Les Brotteaux station

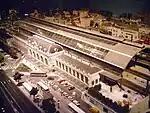
Reconstruction of the current Gare des Brotteaux, at the Musée du train miniature, in Châtillon-sur-Chalaronne

Since 1982, facades, roofs and the salle des pas perdus were classified as monuments historiques. The station closed on 13 June 1983, when the Gare de la Part-Dieu began to be used, because it would have to be renovated (to build new platforms, to solve traffic problems, access and parking of vehicles). While its majestic platform roof was dismantled in 1985. The building for passengers kept its original decor with paintings by several artists, including Charles Lacour, Antoine Barbier and Clovis Terreire. The building was rehabilitated in 1988 by architect Yves Heskia. The same year, the station was sold by the SNCF and currently hosts the auction house of Jean-Claude Anaf, the Brasserie de l'Est by Paul Bocuse, the architectural workshop Arche, among other things.